Neal Dow

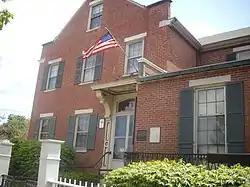
Neal Dow House in Portland

Dow struggled to conform to the tenets of his parents' Quaker faith; he was hot-tempered and enjoyed brawling from a young age. As he became wealthy later in life, he enjoyed wearing fine clothes, contrary to the Quakers' preference for plain dress. Some of his family's other virtues, such as thrift and abstinence from alcohol and tobacco, he adopted early in life. When he turned eighteen, Dow sought to avoid the required militia musters, more out of distaste for the drunkenness that they often involved than out of Quaker belief in pacifism. Instead, he joined the volunteer fire department, whose members were exempted from the muster. In 1827, Dow lobbied the Maine legislature to reform the fire companies to increase their efficiency. That same year, he argued against his fire company serving alcohol at its anniversary celebration; the members compromised, and served only wine, not hard liquor. At times Dow let his politics interfere with his duties; after being promoted to fire chief, he allowed a liquor store to burn to the ground.